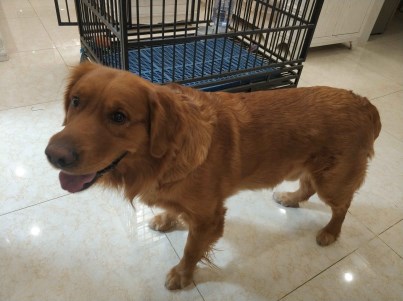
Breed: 5355-n000126-golden_retriever